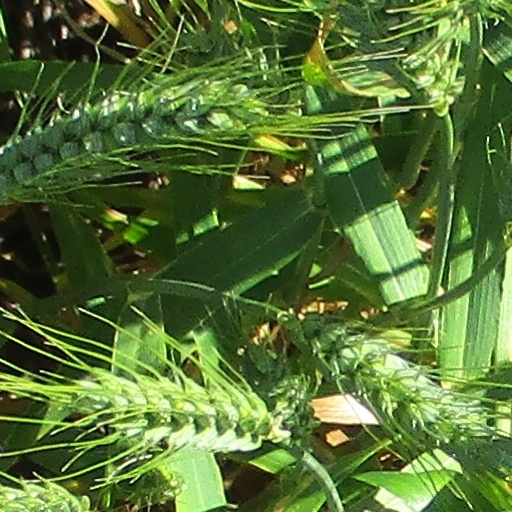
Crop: wheat